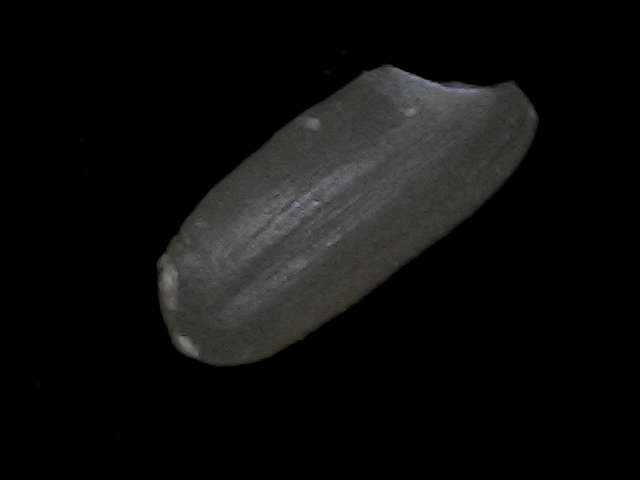
Rice variety: BD95